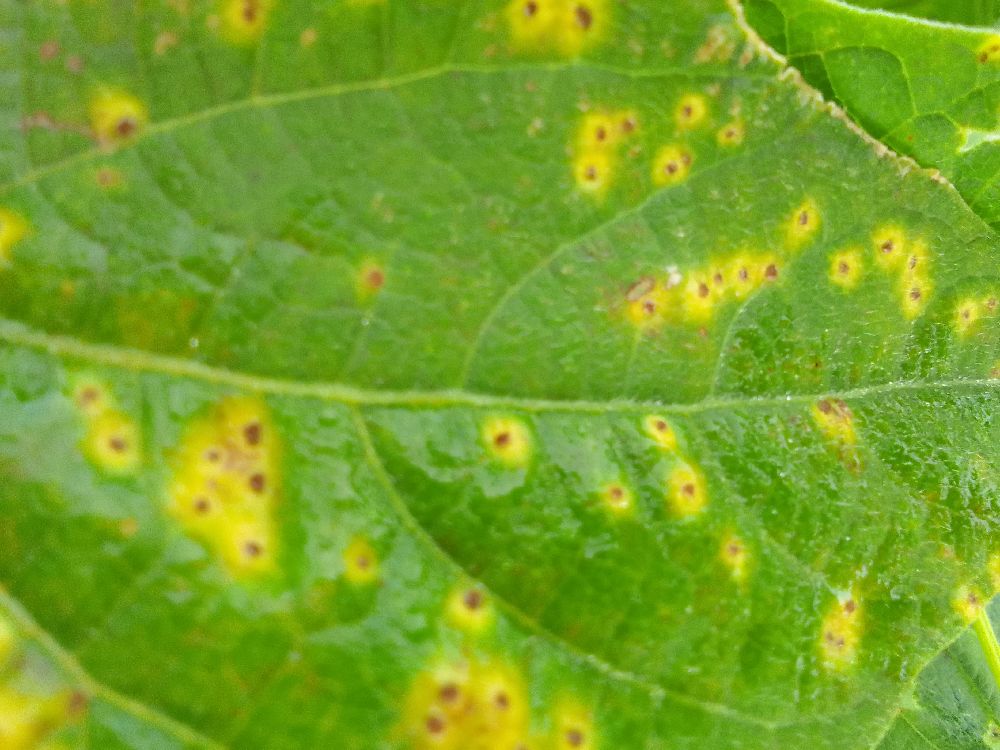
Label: rust